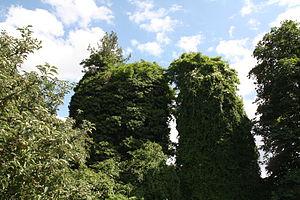
Les deux piles du Tourillon à Craponne, vestiges de l'ancien réservoir intermédiaire d'un siphon double de l' Aqueduc de l'Yzeron couverts de végétations. Object location45°
Les aqueducs antiques de Lyon alimentaient la ville gallo-romaine de Lugdunum. Située en grande partie sur la colline de Fourvière, celle-ci pouvait atteindre une altitude de 300 mètres. En outre, peu de sources jaillissaient de la colline, et aucune au-dessus du seuil de Trion. Afin de disposer d'eau potable dans toute la ville, un recours aux eaux des massifs montagneux proches était nécessaire, via un système d'aqueducs.